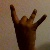
The image shows a hand gesture representing the number 8 in Indian Sign Language.